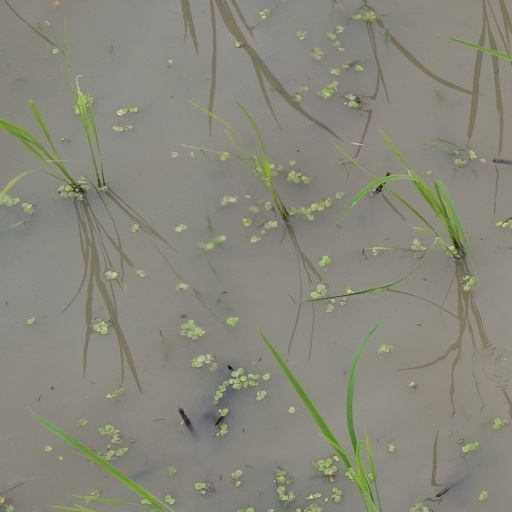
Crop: rice